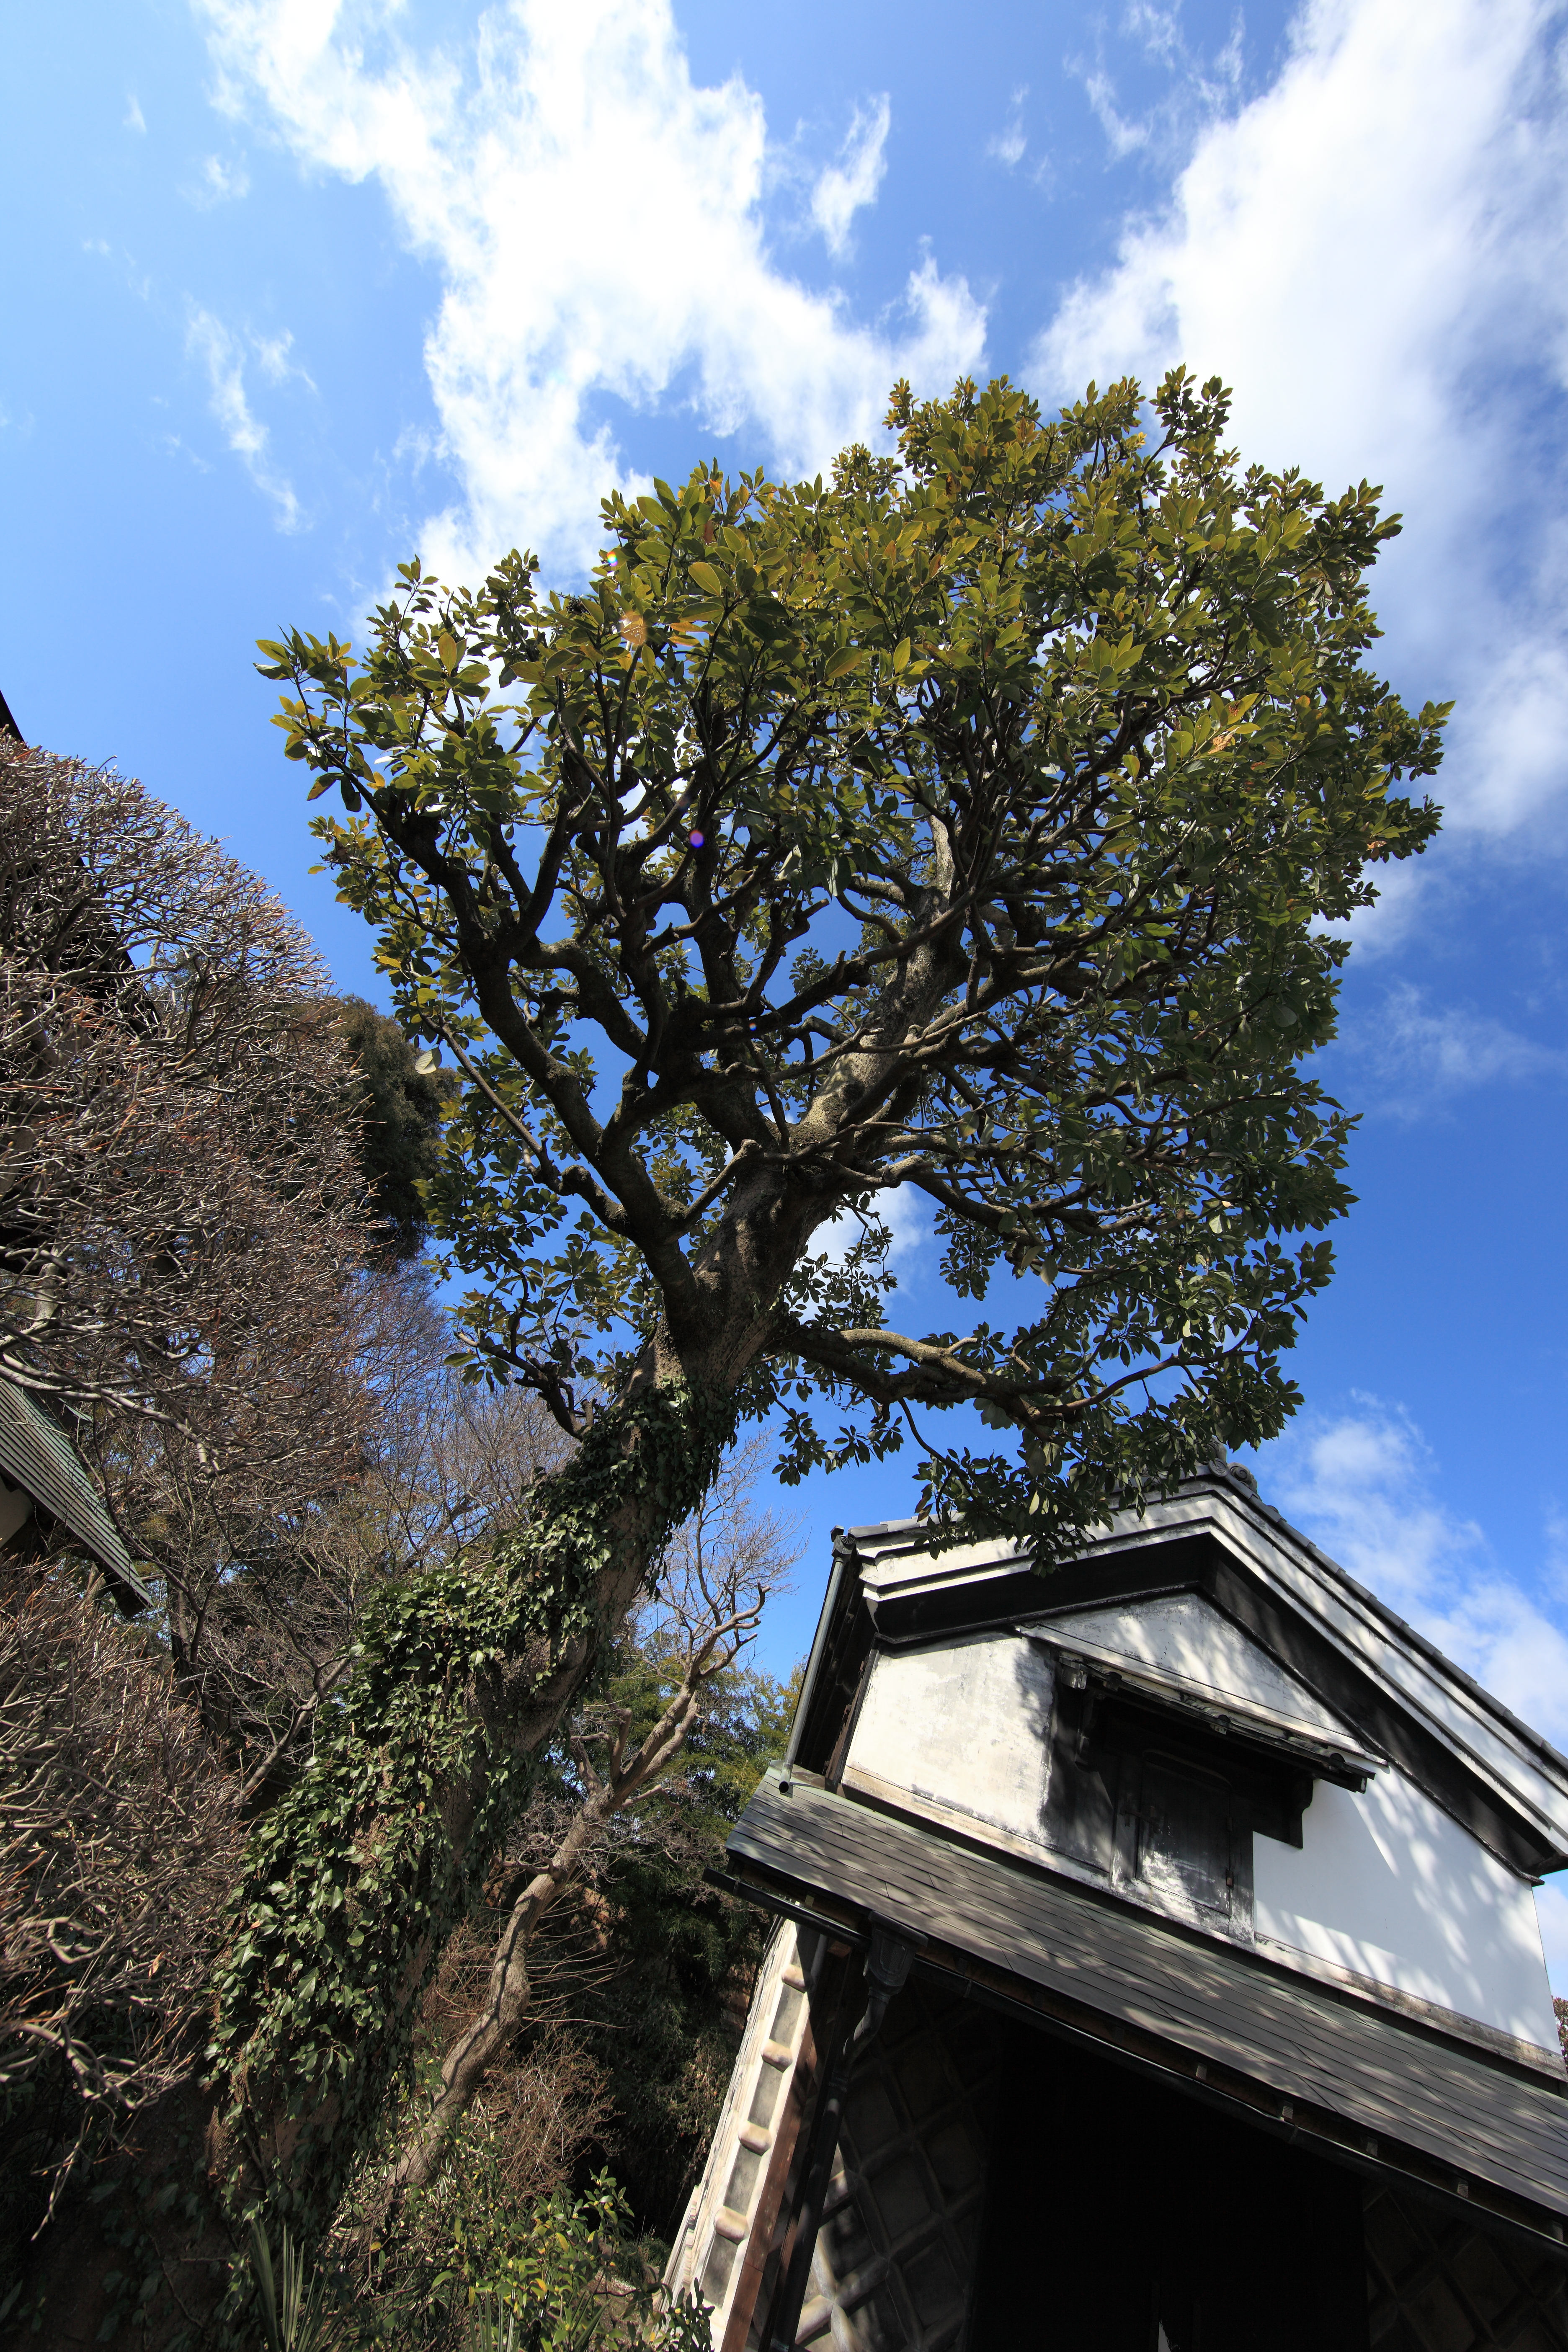
tree, plant, sky, sunlight, flower, high, ancient, warehouse, 5d, hires, markii, hi, res, resolution, gunma, takasaki, fireproof, shimodatei, rural area, woody plant